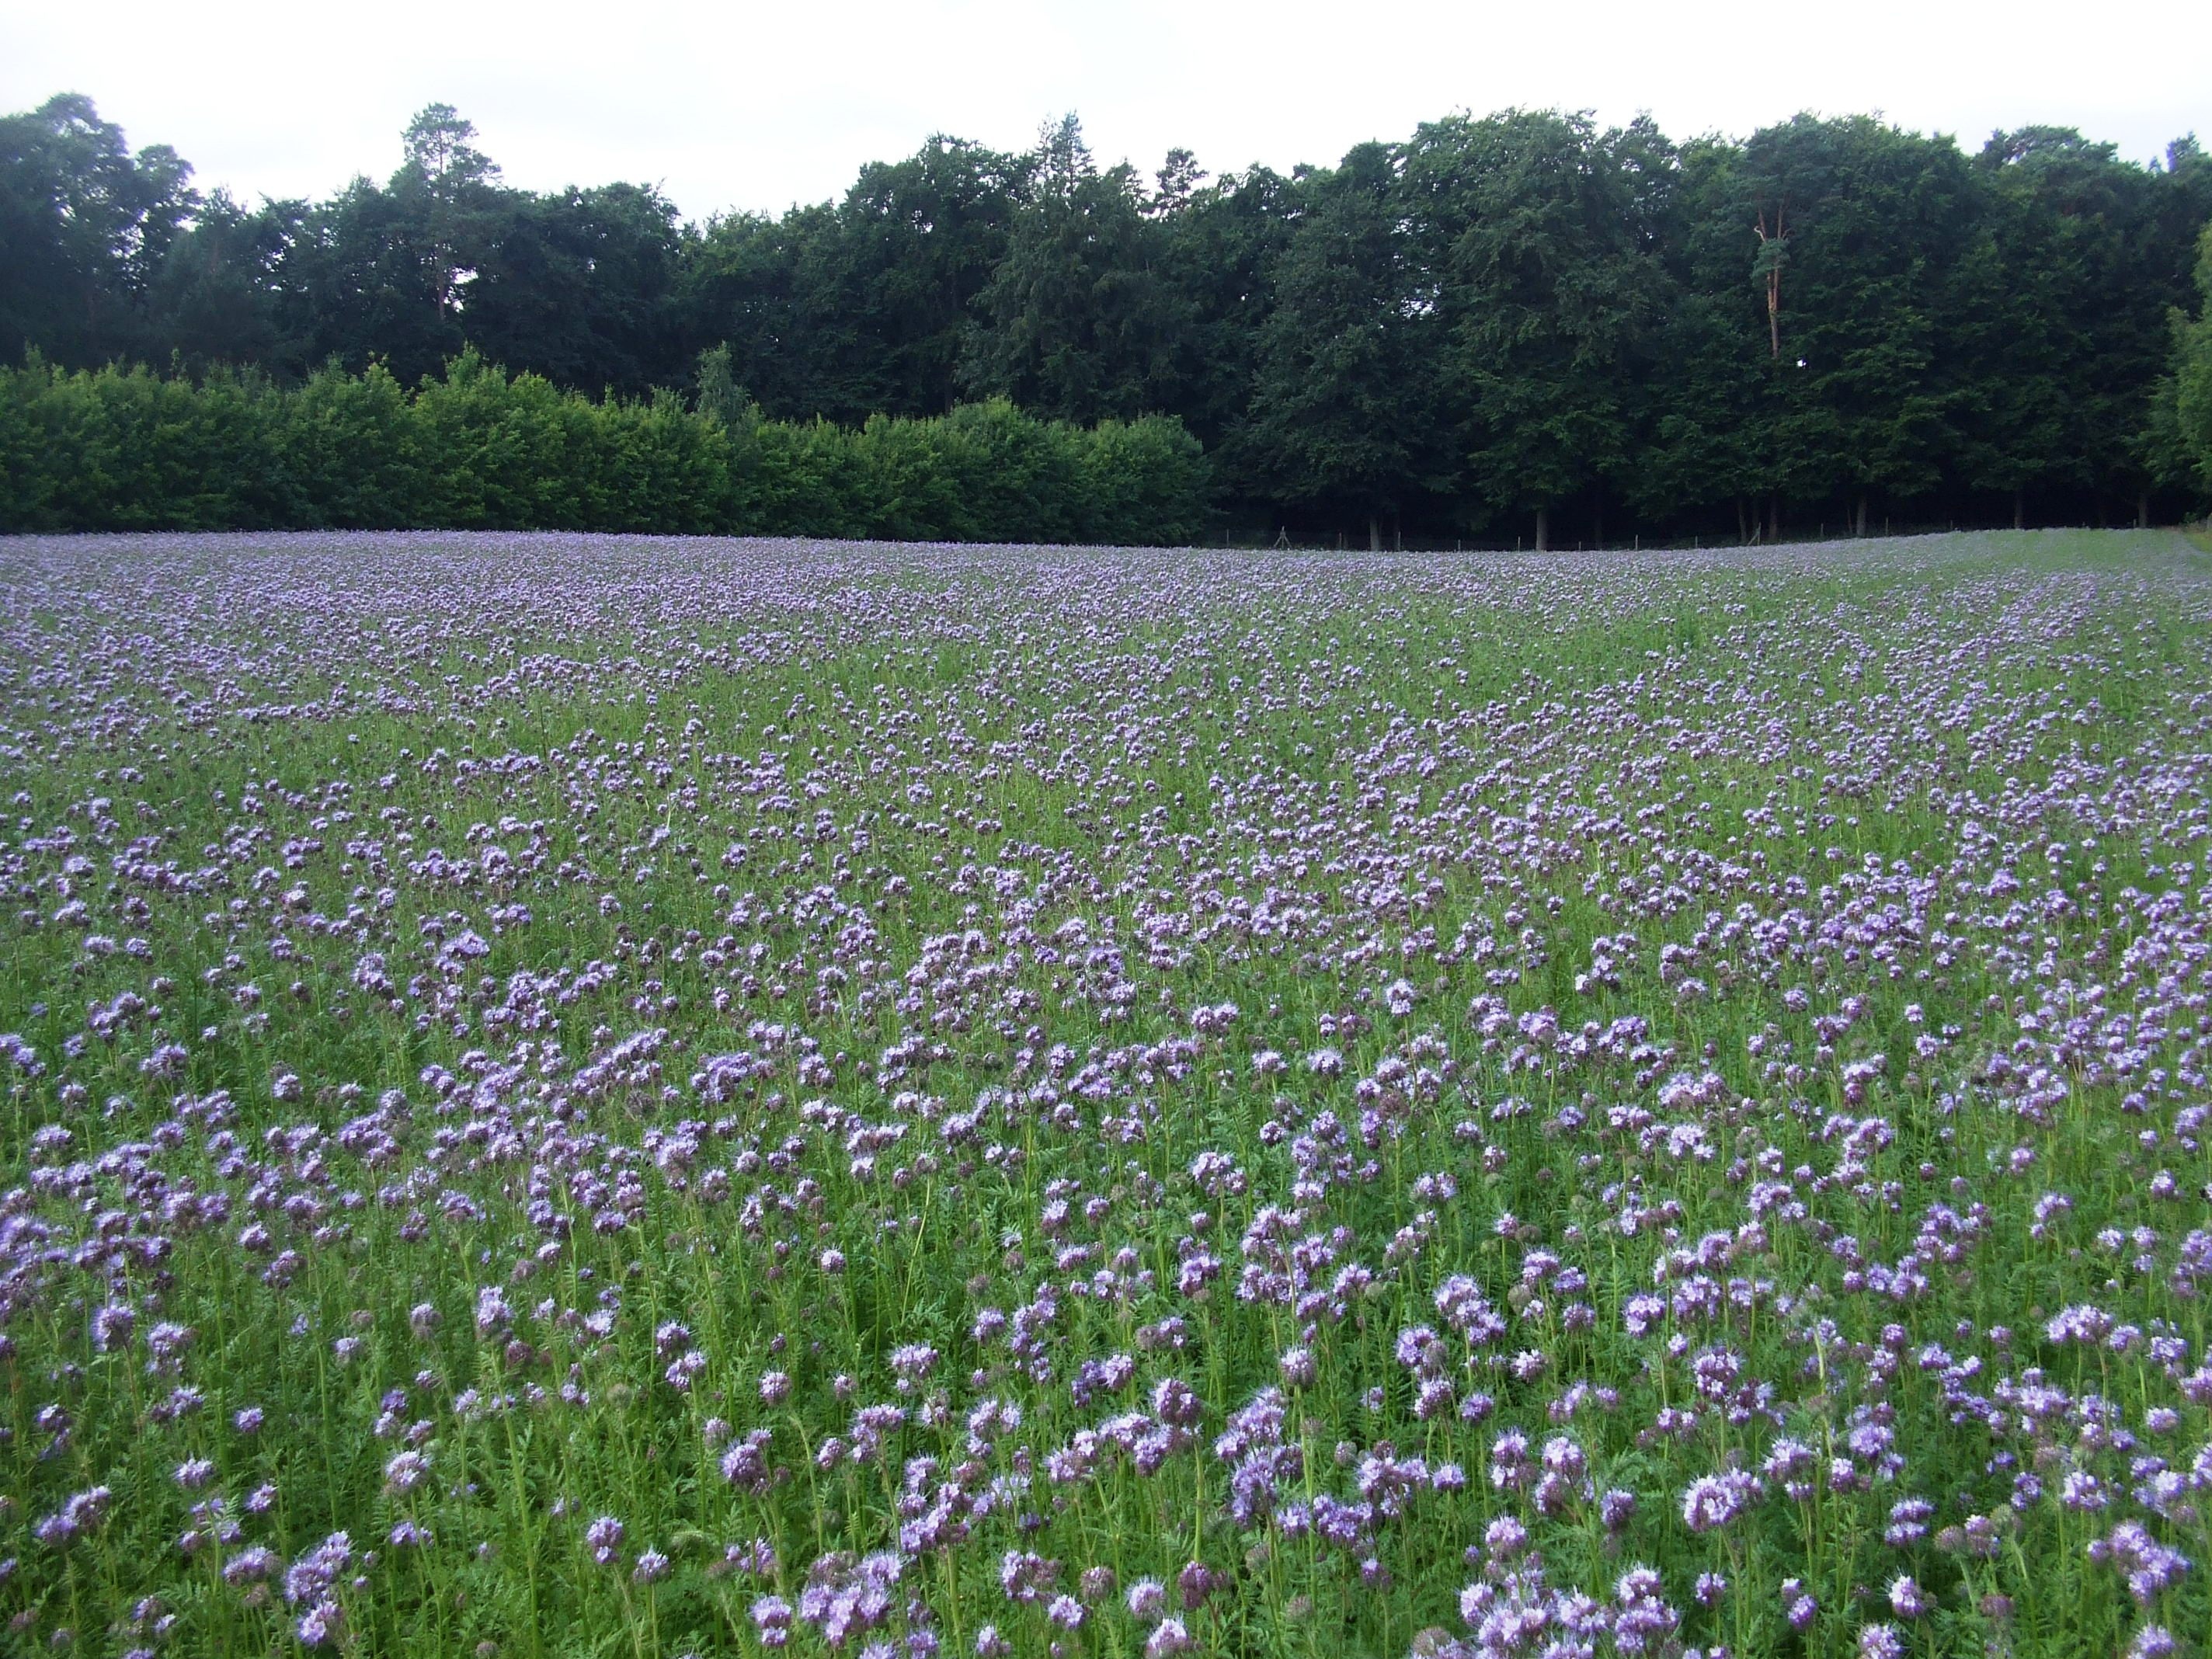
plant, field, meadow, prairie, flower, crop, pasture, wildflower, grassland, bluebonnet, habitat, ecosystem, flower meadow, bees, boraginaceae, flowering plant, phacelia, bee friend, tufted flower, water leaf green, bueschelschoen, raublattgew chs, grass family, land plant, english lavender, hydrophyllaceae, closure area